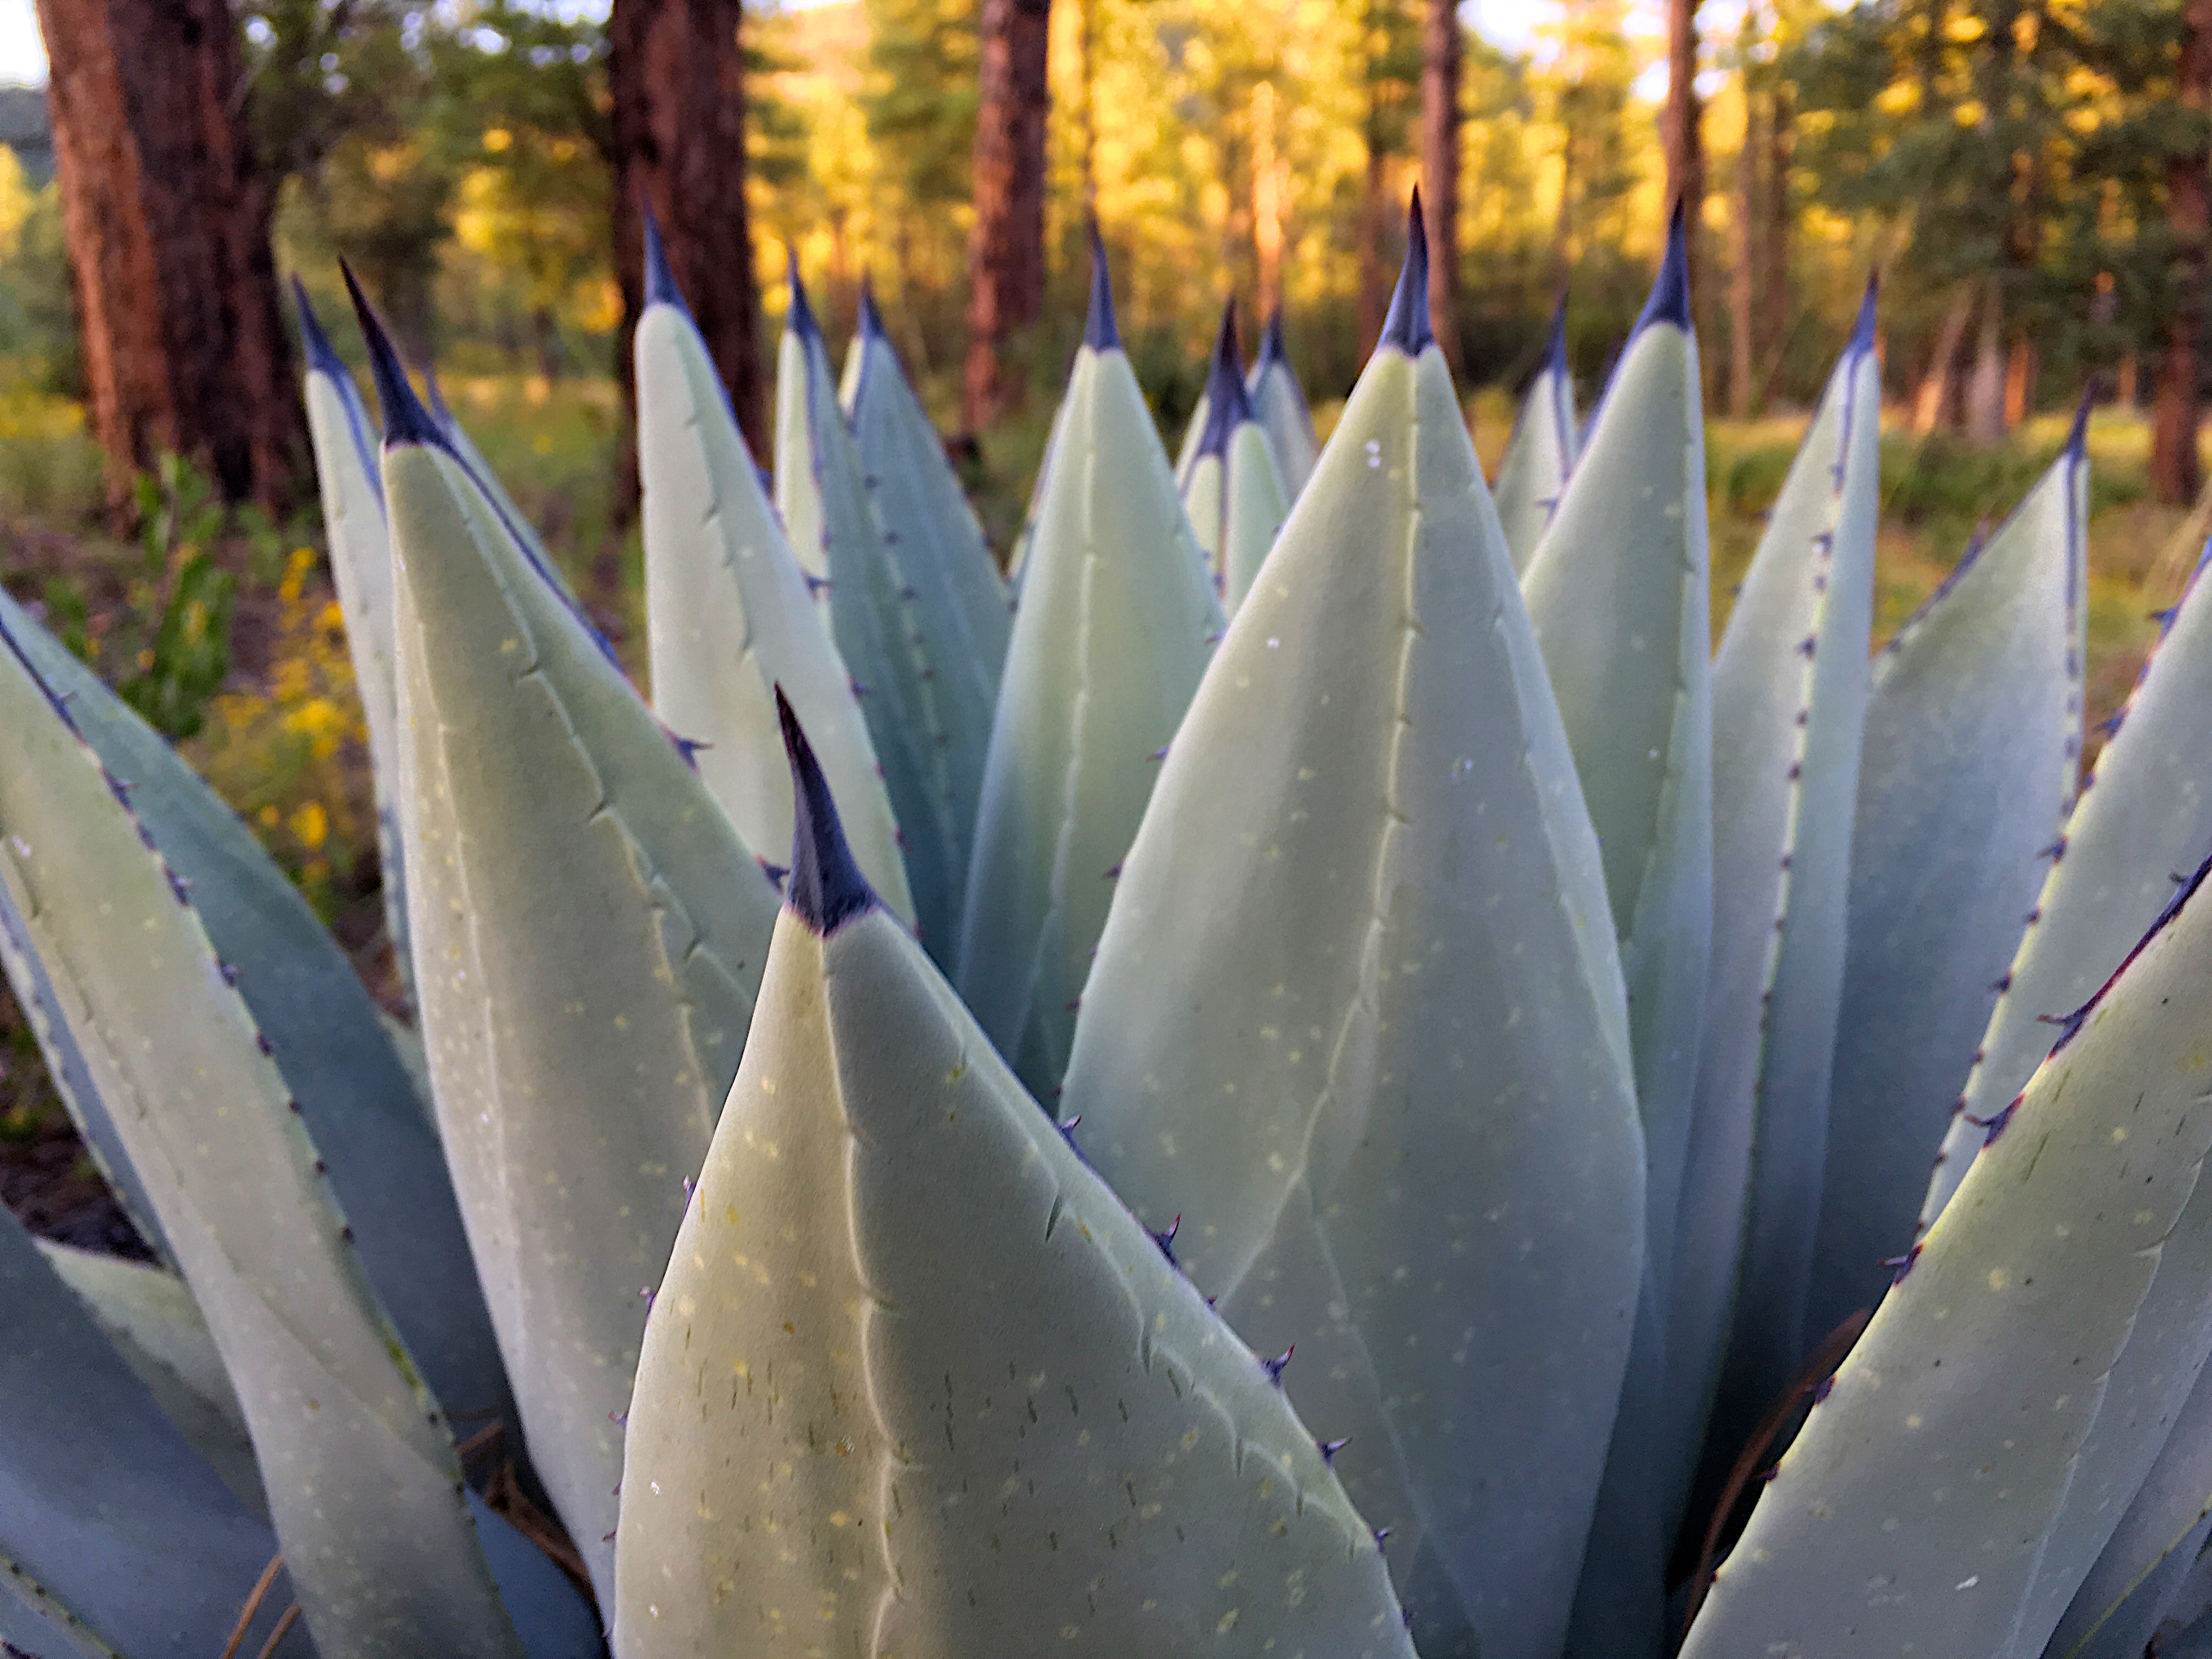
cactus, plant, flower, botany, 2016366, agave, flowering plant, land plant, agave azul